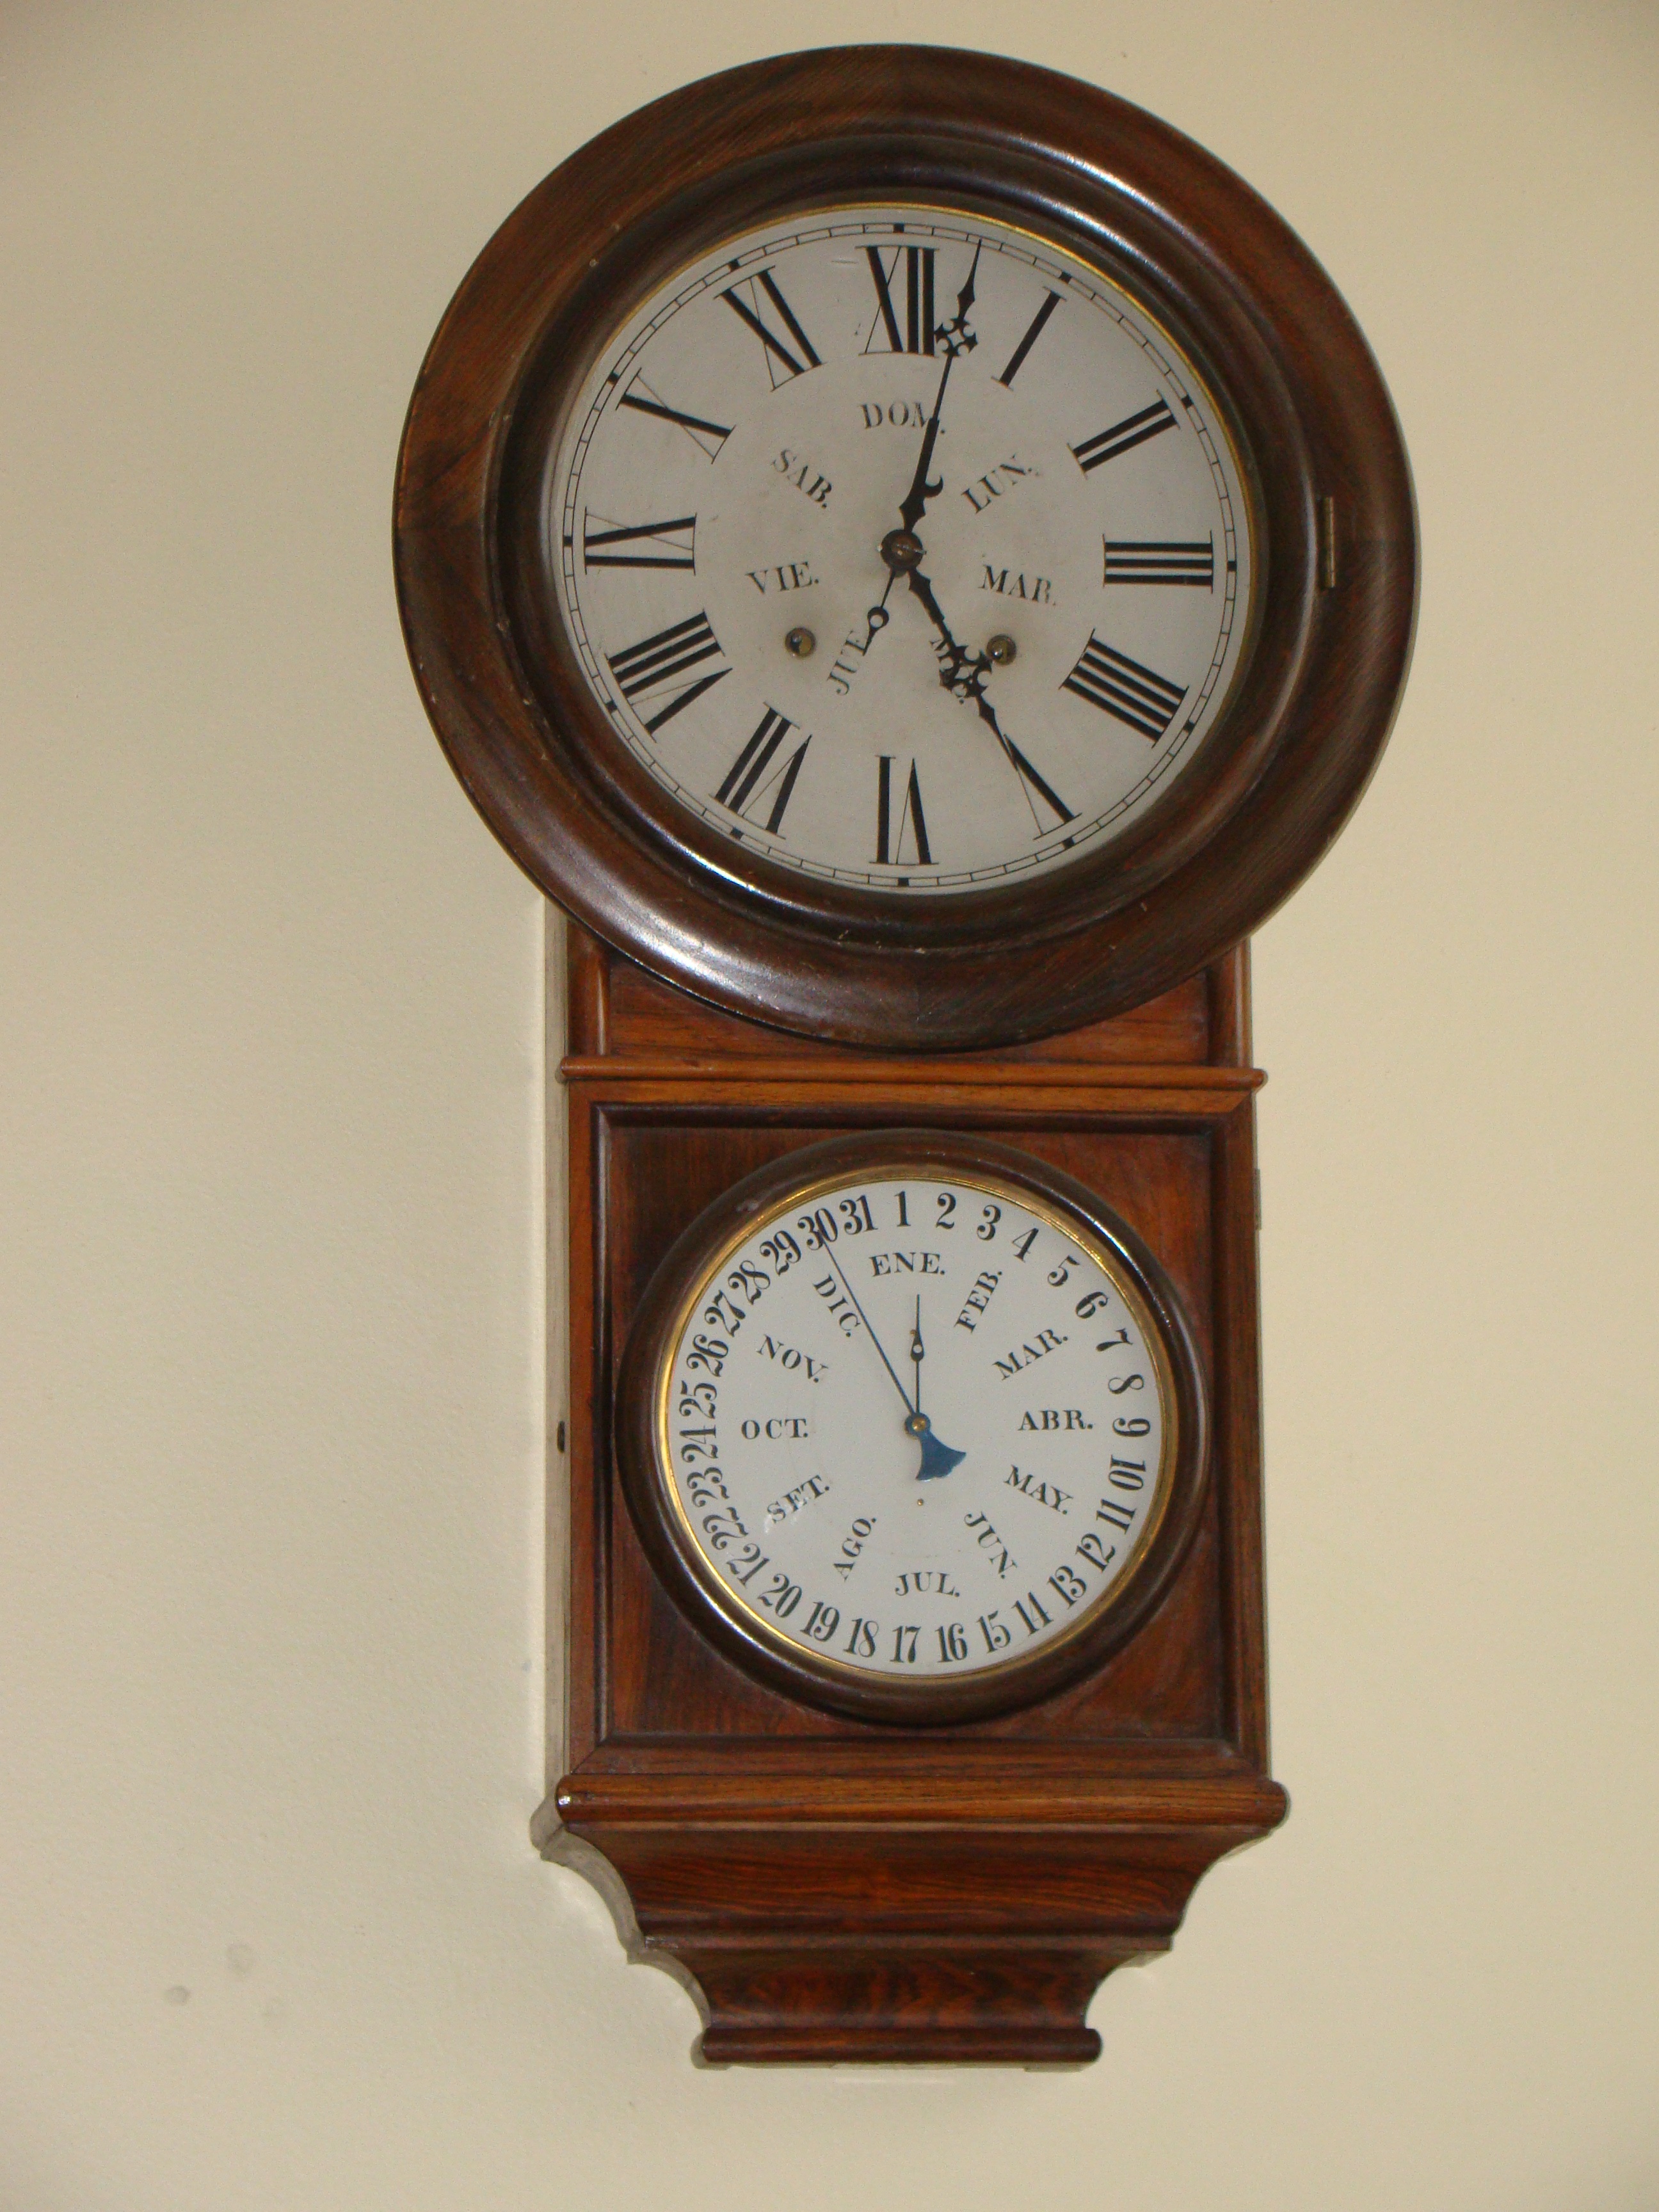
watch, hand, antique, clock, time, decor, heritage, valparaiso, home accessories